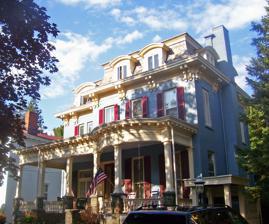
Building: Chichester House (Kingston, New York)
Country: United States of America
Year built: 1870
Historic house in New York, United States United States historic place Chichester House U.S. National Register of Historic Places West elevation, 2008 Show map of New York Show map of the United States Interactive map showing the Chichester House Location 116 Fair St., Kingston, New York Coordinates 41°55′41″N 74°0′58″W / 41.92806°N 74.01611°W / 41.92806; -74.01611 Area less than one acre Built 1870 Architectural style Second Empire NRHP reference No. 01001392 Added to NRHP December 28, 2001 The Chichester House is located on Fair Street in Kingston , New York, United States. It is a brick house in the Second Empire style built around 1870. In 2001 it was listed on the National Register of Historic Places (NRHP) along with the similar nearby Boice House . It has a three-story three-by-three- bay main block on a stone and brick foundation with a slightly recessed north wing. On top is a concave mansard roof shingled in patterned slate, pierced by round-arched dormers with decorative trim. At the roofline is an ornate overhanging eave . A front porch, rounded at the two southern bays, in the Classical Revival style covers all three bays of the main block and two in the north wing at the first story. Its posts are supported on stone piers. Behind it the main entrance leads into a narrow vestibule and then a wide side hallway with detailed ceiling moldings . Similar detail is evident in the carved balusters and newel on the main staircase. The two parlors to the south have modillioned ceilings and fireplaces with finely crafted architraves and surrounds. The north rooms are similarly treated. Behind the house is its original carriage house , now used for storage. It is intact and thus considered a contributing resource to the NRHP listing. It was built around 1870. The minimal records from that time, when it was one of the city's most affluent residential neighborhoods, show that it was home to a "Mrs. Chichester". It has remained a private home, relatively intact, ever since. See also National Register of Historic Places listings in Ulster County, New York References ^ "National Register Information System" . National Register of Historic Places . National Park Service . March 13, 2009. ^ a b c d Bonafide, John (June 2001). "National Register of Historic Places nomination, Chichester House" . New York State Office of Parks, Recreation and Historic Preservation . See also: "Accompanying seven photos" . v t e U.S. National Register of Historic Places in New York Topics Contributing property Keeper of the Register Historic district History of the National Register of Historic Places National Park Service Property types Lists by county Albany Allegany Bronx Broome Cattaraugus Cayuga Chautauqua Chemung Chenango Clinton Columbia Cortland Delaware Dutchess Erie Essex Franklin Fulton Genesee Greene Hamilton Herkimer Jefferson Kings (Brooklyn) Lewis Livingston Madison Monroe Montgomery Nassau New York (Manhattan) Niagara Oneida Onondaga Ontario Orange Orleans Oswego Otsego Putnam Queens Rensselaer Richmond (Staten Island) Rockland Saratoga Schenectady Schoharie Schuyler Seneca St. Lawrence Steuben Suffolk Sullivan Tioga Tompkins Ulster Warren Washington Wayne Westchester Northern Southern Wyoming Yates Lists by city Albany Buffalo New Rochelle New York City Bronx Brooklyn Queens Staten Island Manhattan Below 14th St. 14th–59th St. 59th–110th St. Above 110th St. Minor islands Niagara Falls Peekskill Poughkeepsie Rhinebeck Rochester Syracuse Yonkers Other lists Bridges and tunnels National Historic Landmarks New York City Outside New York City Category List National Register of Historic Places Portal